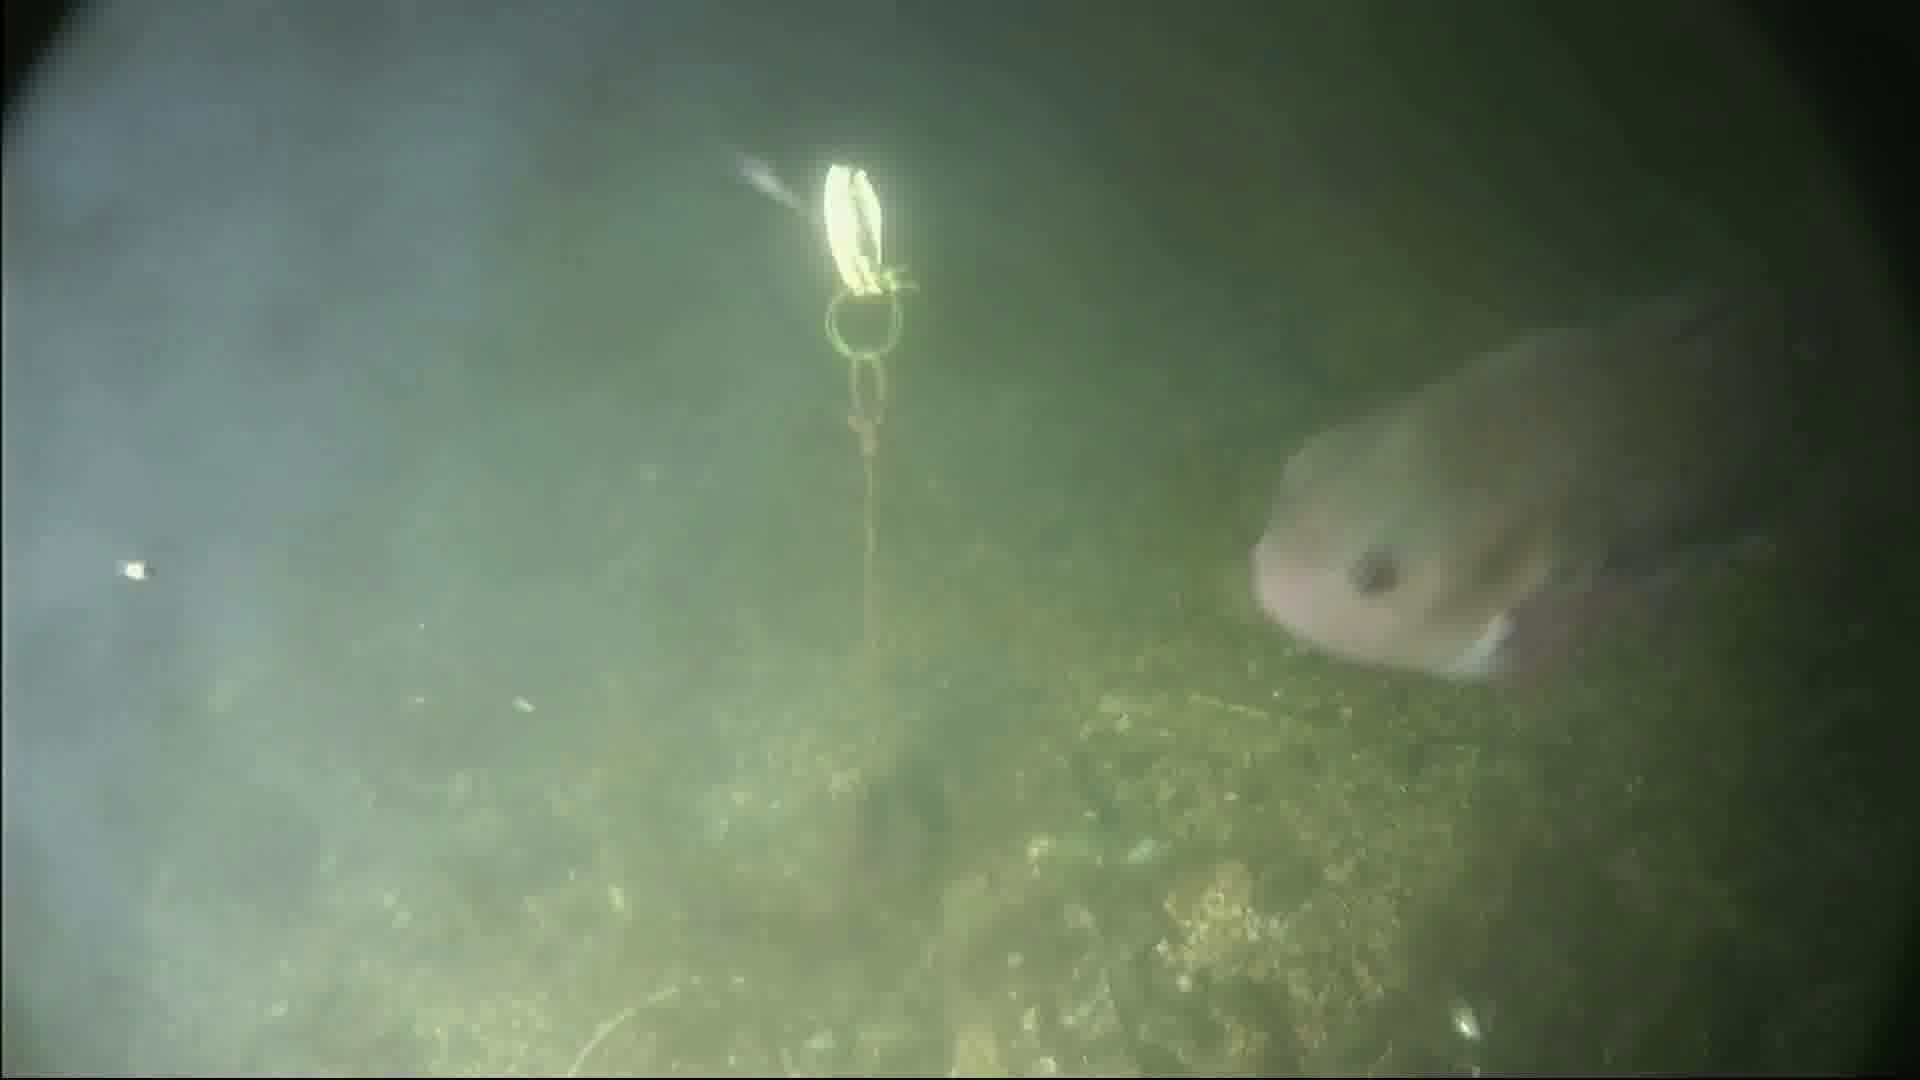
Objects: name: fish
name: crab